Politics of Papua New Guinea

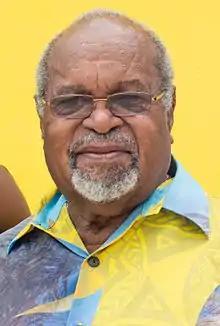
Michael Somare

On Bougainville Island, initially focused on traditional land rights, environmental and economic issues stemming from the operation of the Panguna mine, (a "Conzinc RioTinto Australia" (now Rio Tinto Limited) and PNG government joint venture), a civil war quickly grew into a war for independence from PNG.